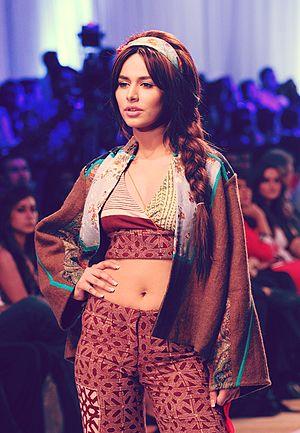
Le Pakistan, en forme longue la république islamique du Pakistan, est une république islamique d'Asie du Sud entourée par l’Iran, l’Afghanistan, la Chine, l’Inde et la mer d'Arabie. Fondé le 14 août 1947 au terme de la partition des Indes sous la forme d'un État constitué de deux parties séparées par près de 1 600 km de territoire indien, avec comme dénominateur commun la religion musulmane, le pays se trouve réduit à sa partie occidentale en 1971 au terme de la guerre d'indépendance du Bangladesh. Depuis sa création, il entretient des relations tendues avec l’Inde en raison de prétentions territoriales concurrentes sur le Cachemire, les deux pays s'étant affrontés à travers trois guerres successives. En revanche, le Pakistan est un allié des États-Unis et entretient des relations cordiales avec la Chine. Le pays dispose de l’arme nucléaire après avoir fait des essais officiels en 1998.